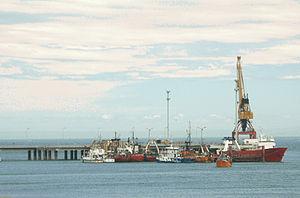
San Antonio Este est une ville de la province de Río Negro, en Argentine. Elle est située dans le département de San Antonio, sur la côte est de la baie de San Antonio, à l'intérieur du golfe de San Matías.
La province de Río Negro est une province de l'Argentine. Elle est située au sud du pays, en Patagonie. Elle est bordée au nord par la province de La Pampa, à l'est par celle de Buenos Aires, au sud par le Chubut et à l'ouest par le Neuquén et, séparée par la cordillère des Andes, par la République du Chili.